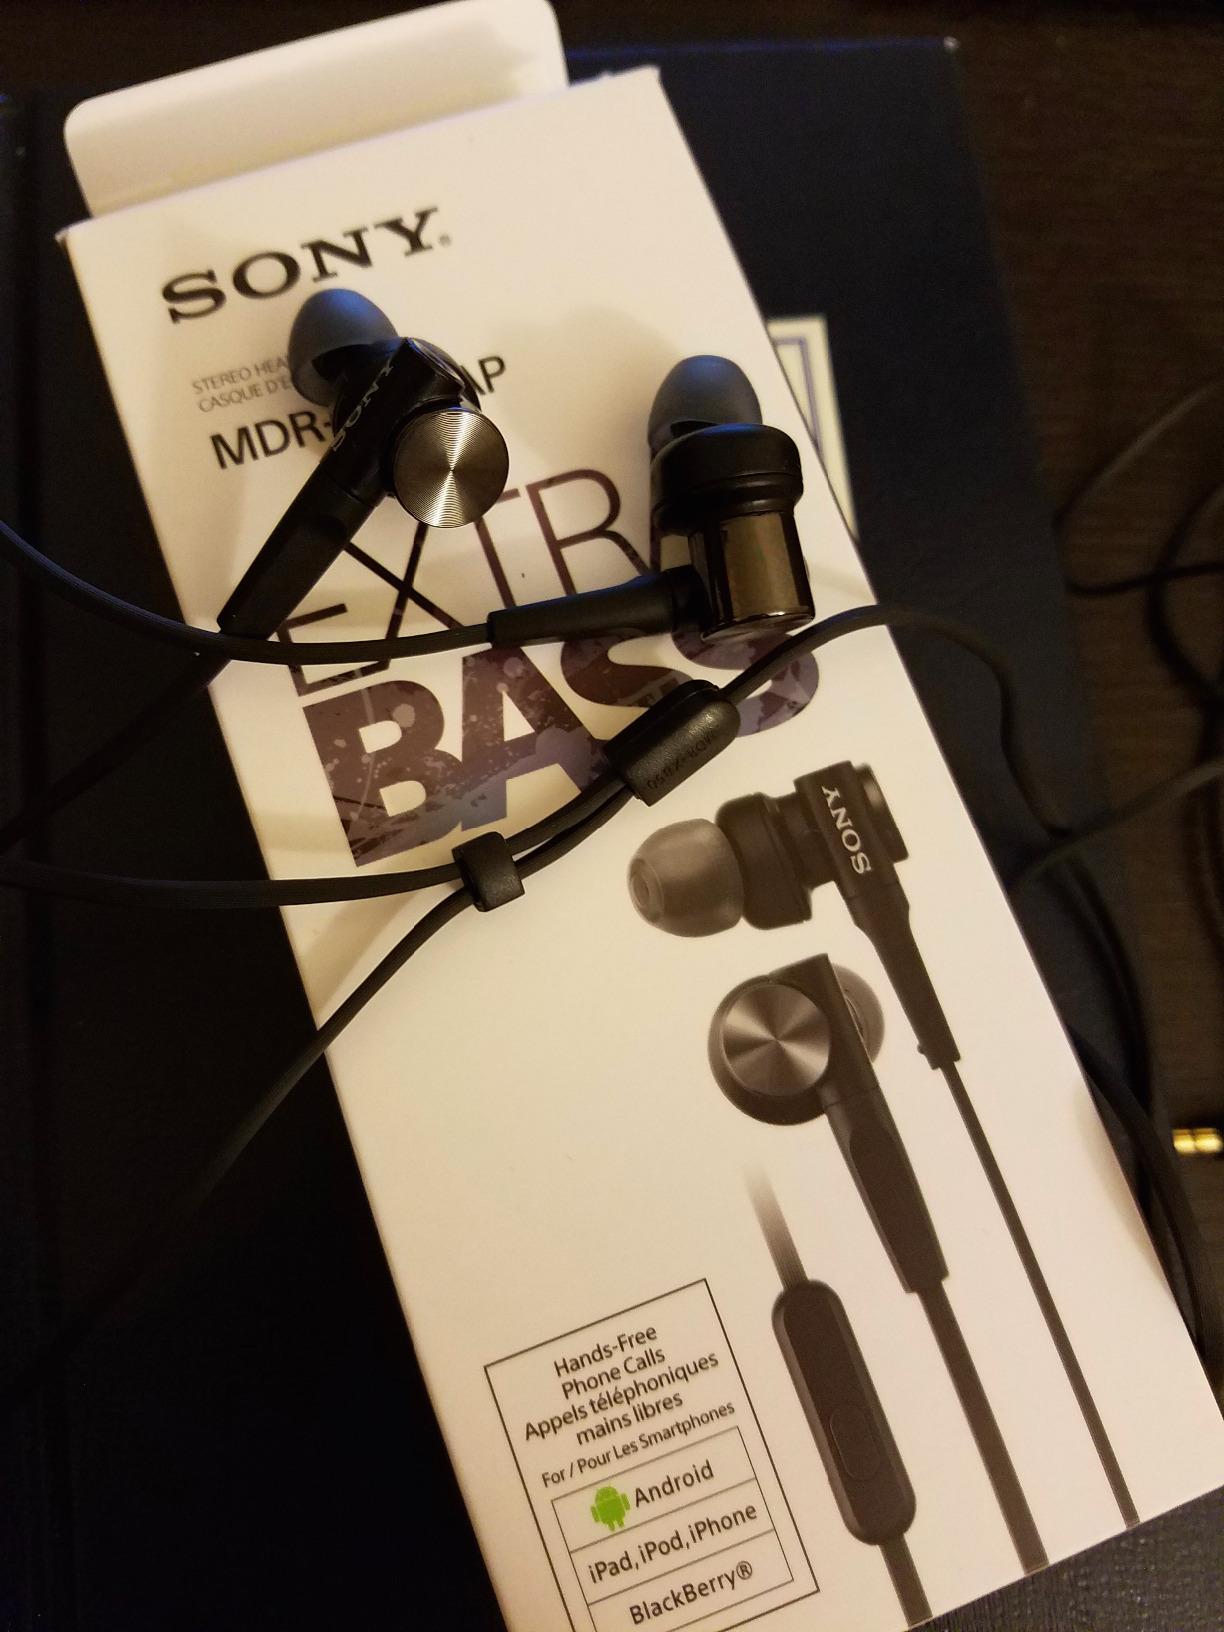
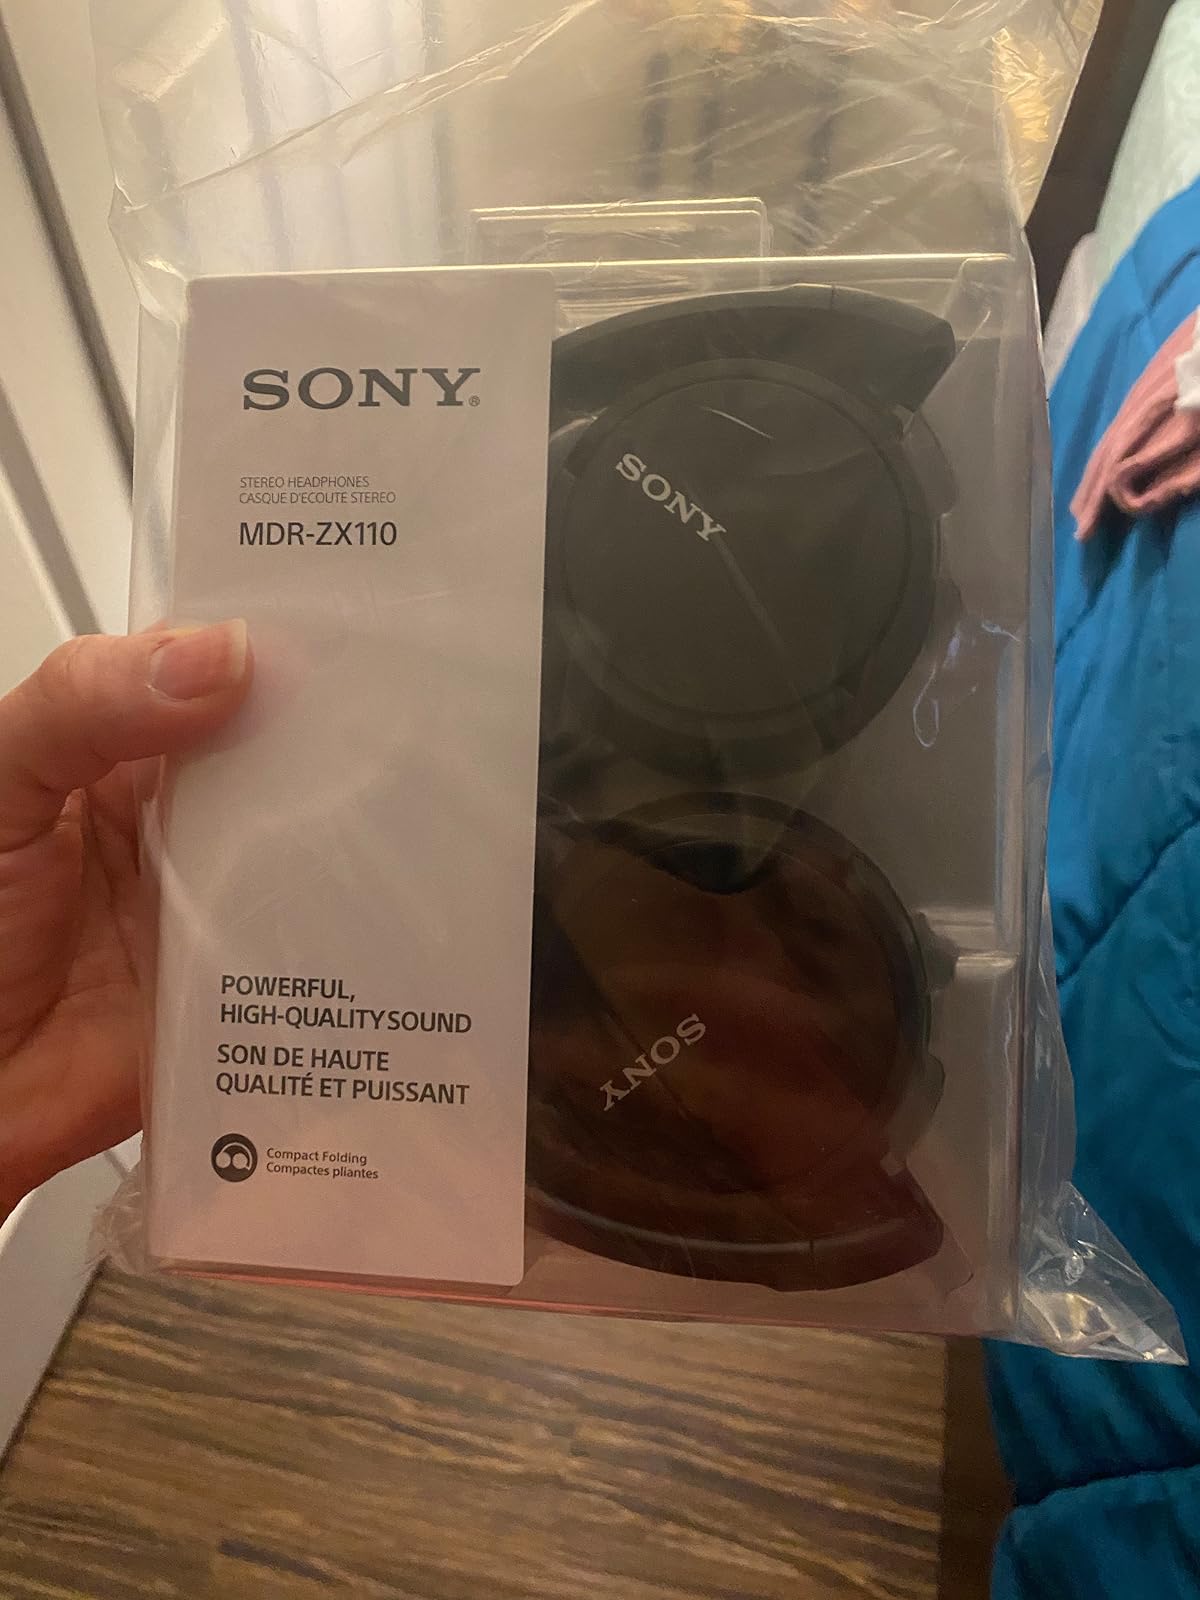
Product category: headphones
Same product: no